Beauharnois, Quebec

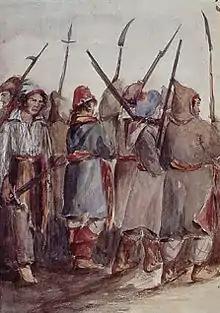
Irregular soldiers in 19th-century Beauharnois by Katherine Ellice (who was held prisoner here)

During the Lower Canada Rebellion, the Battle of Beauharnois was fought in 1838, between Lower Canada loyalists and Patriote rebels. After Edward Ellice and his family were taken prisoner by rebels, the townspeople rebelled. The British were able to quash the rebellion and captured over a hundred Patriote rebels.